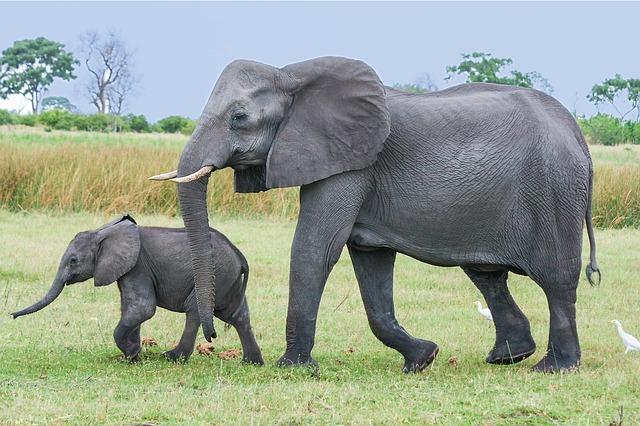
elephant